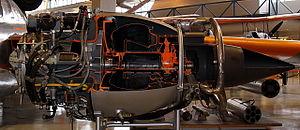
Turbomeca Marboré II F 3, exposé au museum d'aviation de la Finlande centrale.
L'Aérospatiale-Potez-Fouga CM170 Magister est un avion à réaction subsonique conçu en France au début des années 1950, et initialement destiné à l'entraînement des pilotes militaires. Reconnaissable à son empennage arrière en « V », il a été fabriqué à un millier d'exemplaires et utilisé par une vingtaine de pays. De nombreux exemplaires sont toujours en service au début du XXIᵉ siècle.